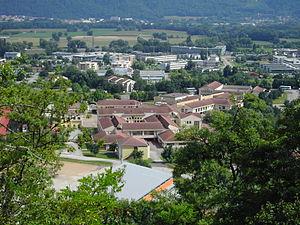
Ecole des pupilles de l'air vue depuis le parc de la mairie de Montbonnot
L'École des pupilles de l'air 749 « Élève Jacques Lorenzi » ou EPA, située dans la commune de Montbonnot-Saint-Martin, près de Grenoble, est l'un des six lycées de la Défense, du ministère de la Défense français. Il s'agit du seul lycée-collège de l'Armée de l'air.